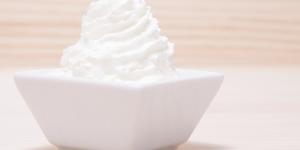
merengue suizo al bano maria